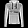
Label: Pullover